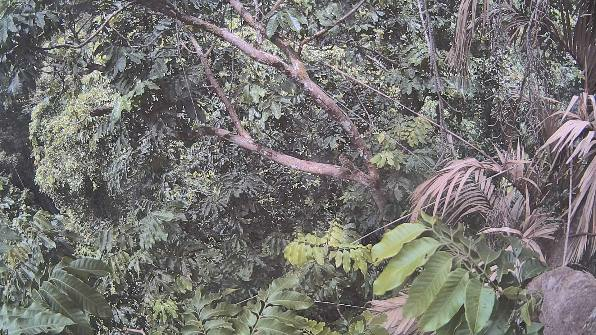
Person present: No